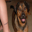
Label: dog